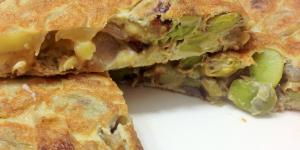
tortilla de habas